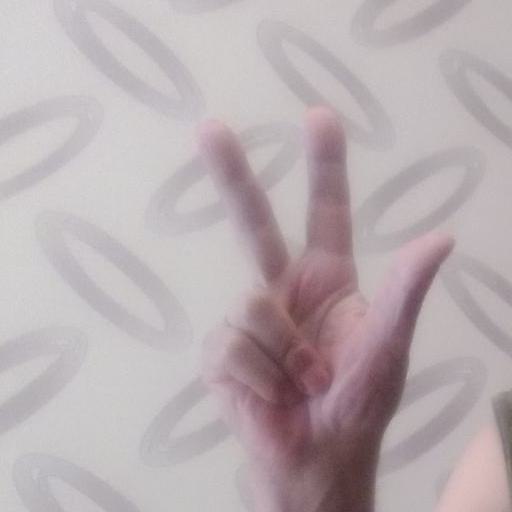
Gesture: three2